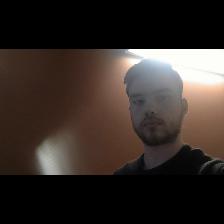
Label: Human